The Meadow (film)

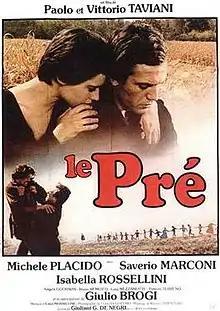

Il prato (internationally released as The Meadow) is a 1979 Italian drama film directed by Paolo and Vittorio Taviani. It was screened at the Venice Film Festival. For this film Isabella Rossellini was awarded with a Silver Ribbon for Best New Actress.